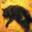
Label: cat